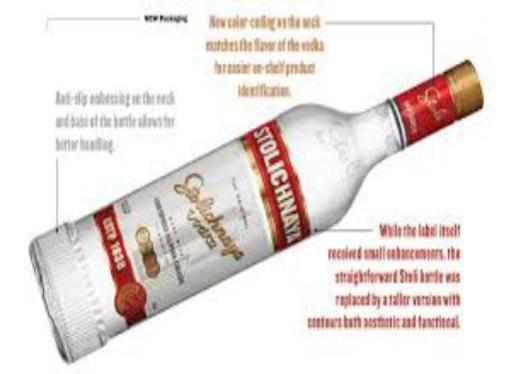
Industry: Food